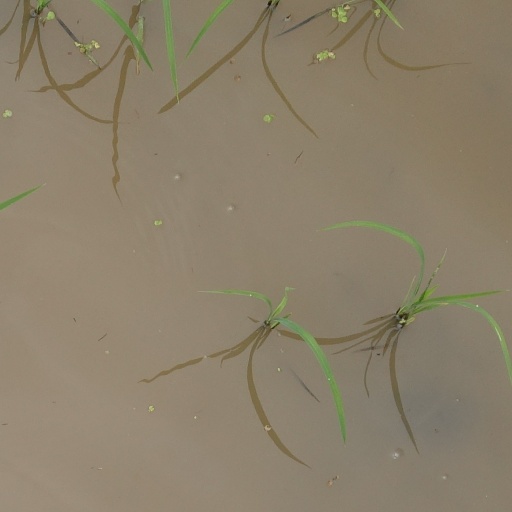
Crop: rice